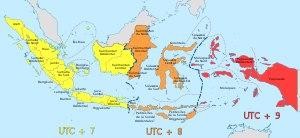
UTC+9 est un fuseau horaire, en avance de 9 heures sur UTC.
UTC+7 est un fuseau horaire, en avance de 7 heures sur UTC.
UTC+8 est un fuseau horaire, en avance de 8 heures sur UTC.